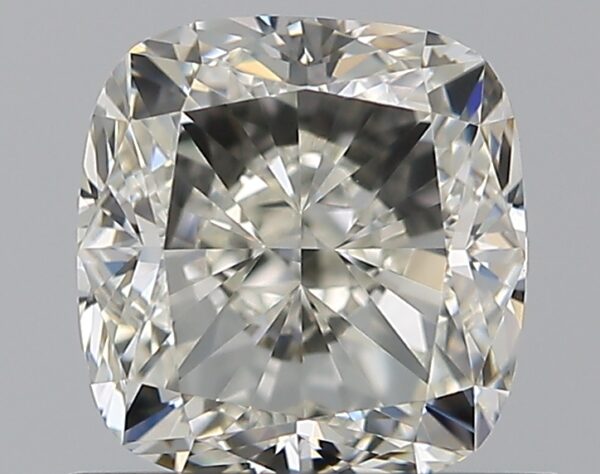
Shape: cushion
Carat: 1.01
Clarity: VVS2
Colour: J
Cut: EX
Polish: EX
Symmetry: VG
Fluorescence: F
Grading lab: GIA
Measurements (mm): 5.54 x 5.34 x 3.71